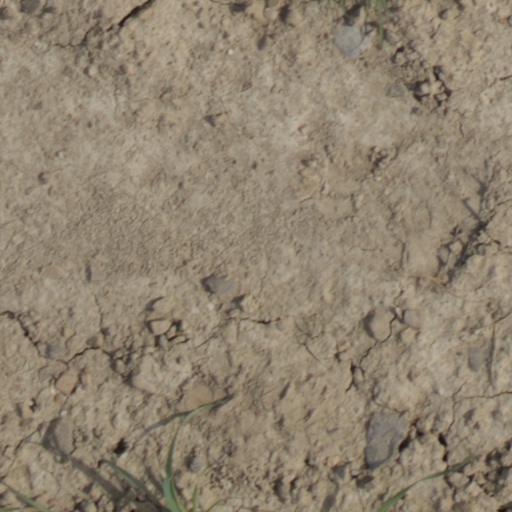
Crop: wheat